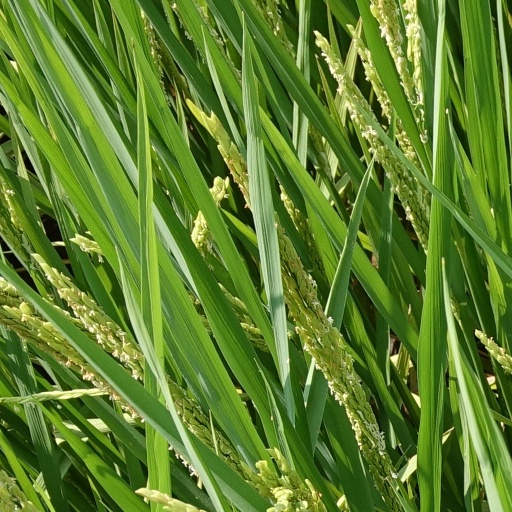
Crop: rice